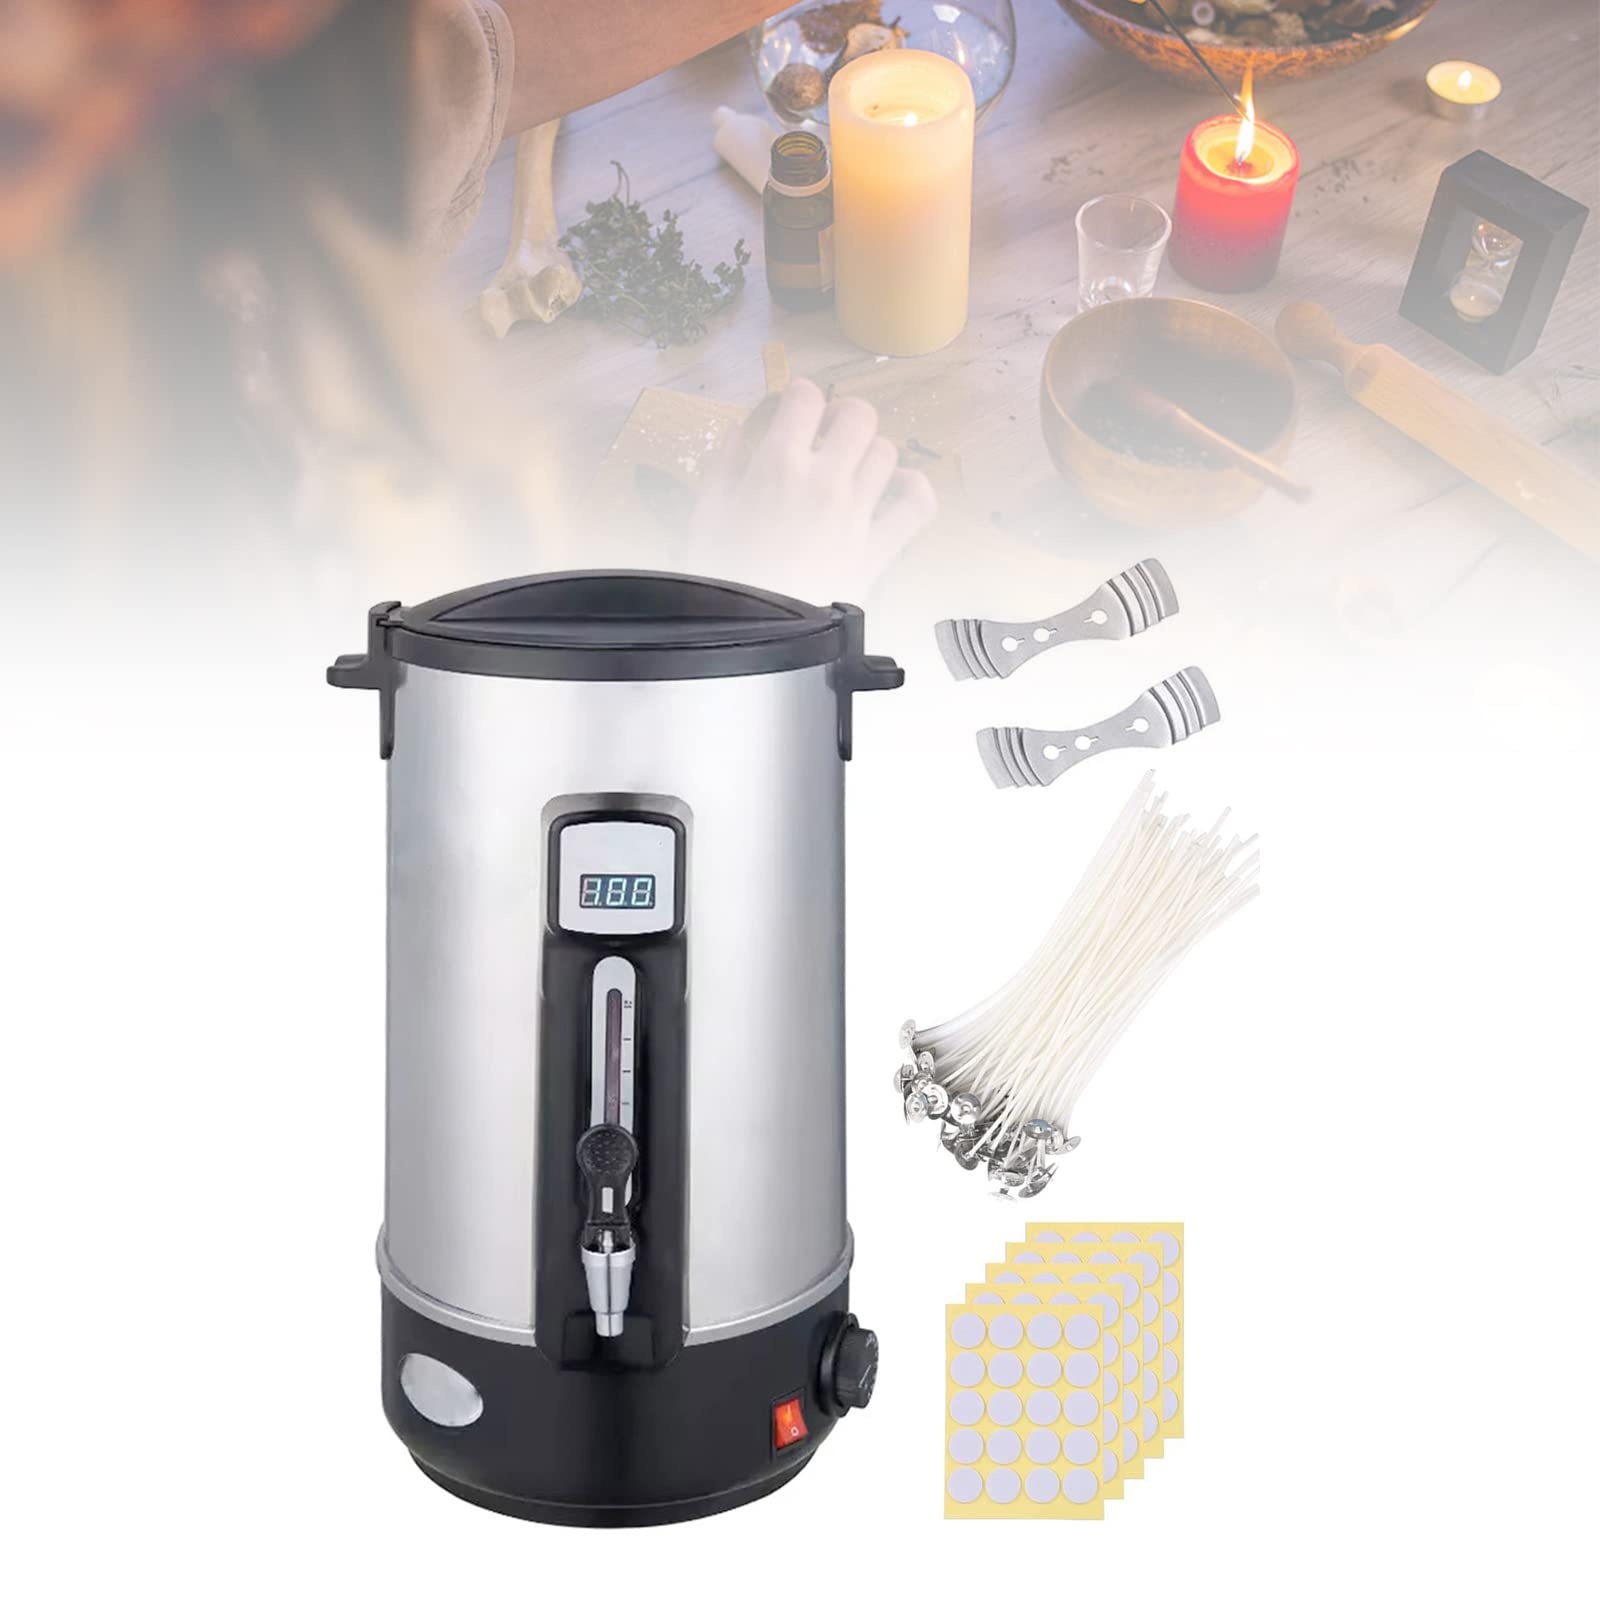
1 x RAW Customer Returns Candle Wax Melting Pot Machine with Heating Pour Spout No Cloggy Wax Melter 10.8L-Large Capacity Candle Making Electric Large Melting Pot Easy Cleaning for Bulk Production Candle Soap Business - RRP £99.99
Download Manifest: HERE Title Qty Unit Price Total Price ASIN EAN Candle Wax Melting Pot Machine with Heating Pour Spout No Cloggy Wax Melter 10.8L-Large Capacity Candle Making Electric Large Melting Pot Easy Cleaning for Bulk Production Candle Soap Business 1 £99.99 £99.99 B0BLGFC2BJ N/A
Brand: Jobalots
Category: Arts & Entertainment > Hobbies & Creative Arts > Arts & Crafts > Art & Crafting Tools > Olfactory Arts Tools